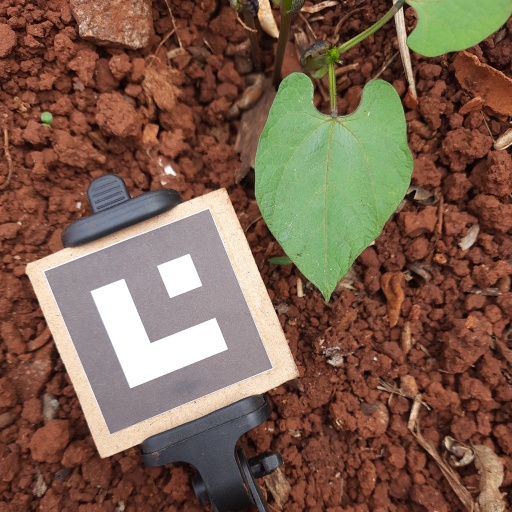
Observations: wavy surface, no eating holes, under shade